Deathlands: Homeward Bound

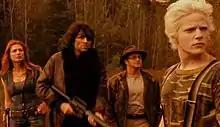
From left to right: Jenya Lano, Vincent Spano, Cliff Saunders, Nathan Carter

Earth is devastated by a nuclear war in 2084. The sky is red from chemical waste and what was once the United States has become "Deathlands" inhabited by mutants. Communities ruled by powerful survivors are called "villes" and the one known as Front Royale had been ruled by a good man Baron Titus Cawdor (Colin Fox) who is killed by his wife, Lady Rachel Cawdor (Traci Elizabeth Lords). His son, Harvey Cawdor (Alan C. Peterson), kills one of his Brother Morgan Cawdor and partially blinds his young brother Ryan Cawdor (Vincent Spano) by stabbing him in the eye and cutting his face. Ryan breaks Harvey's nose by headbutting him. Ryan abandons his home knowing he can never return.